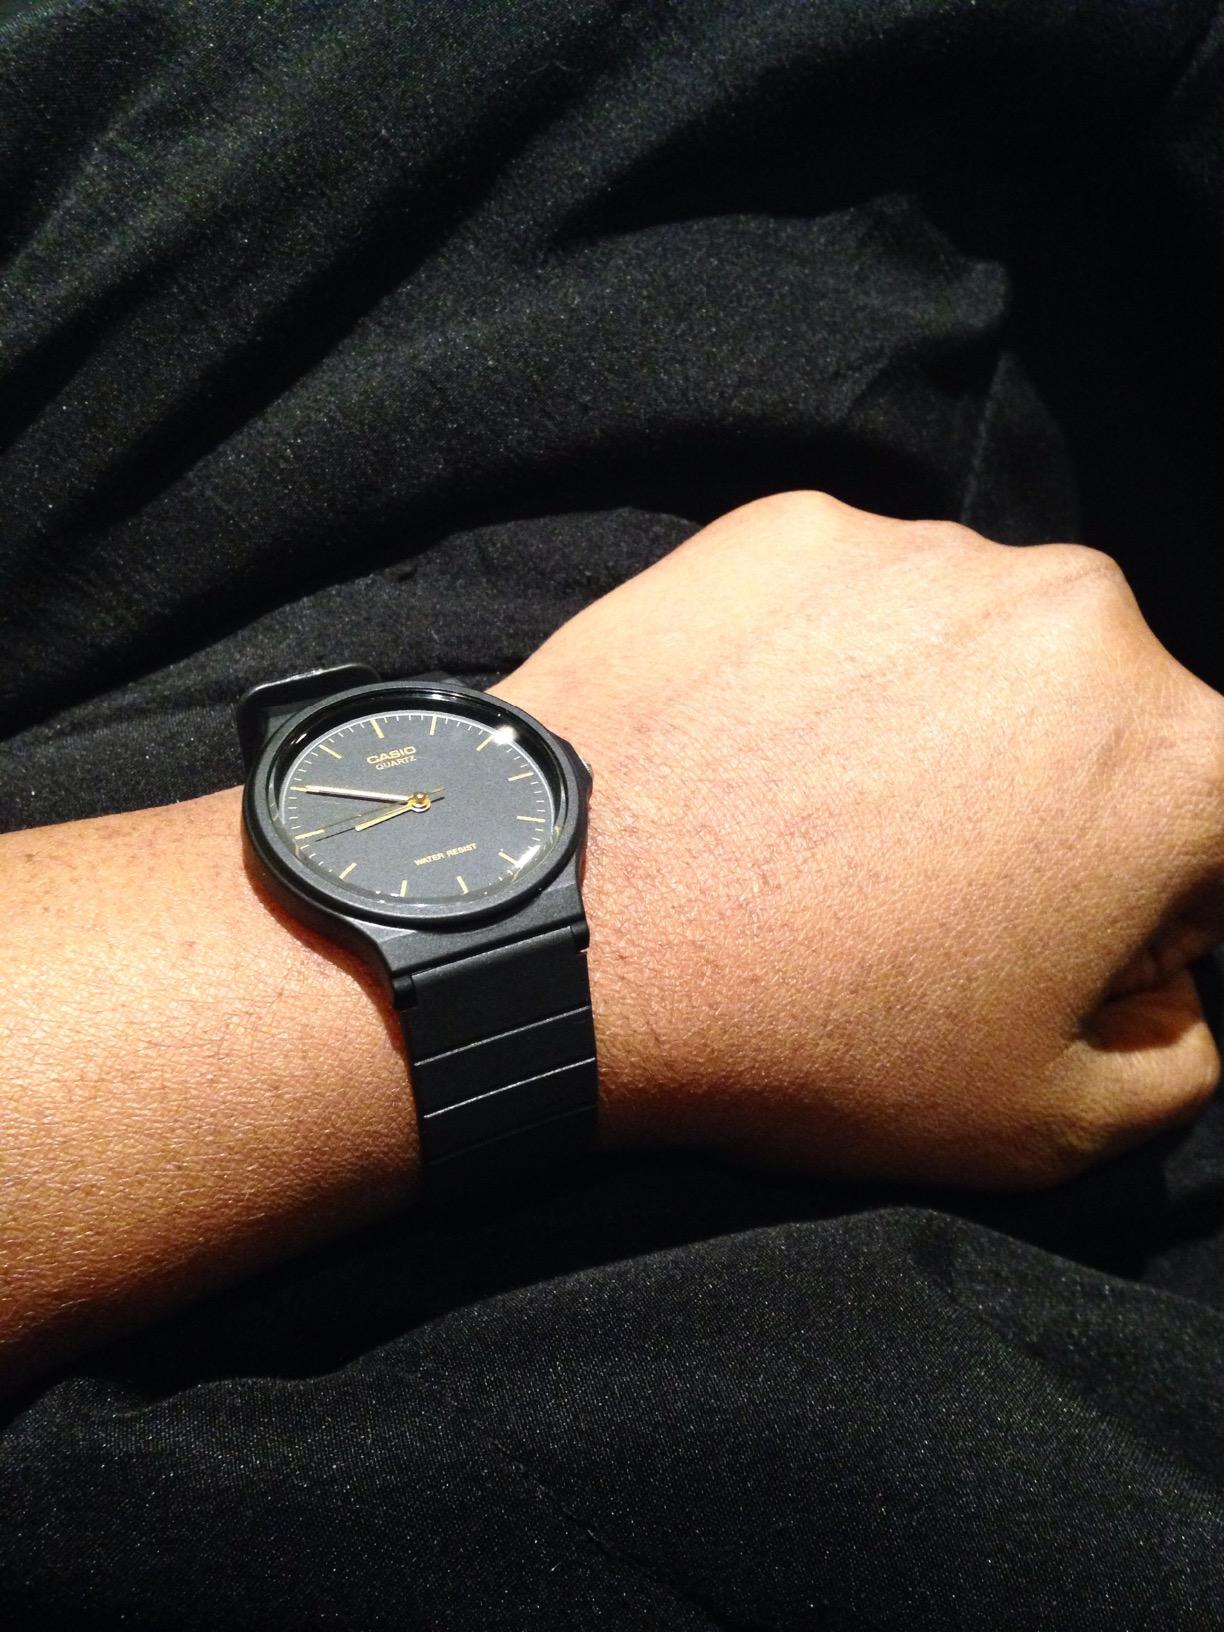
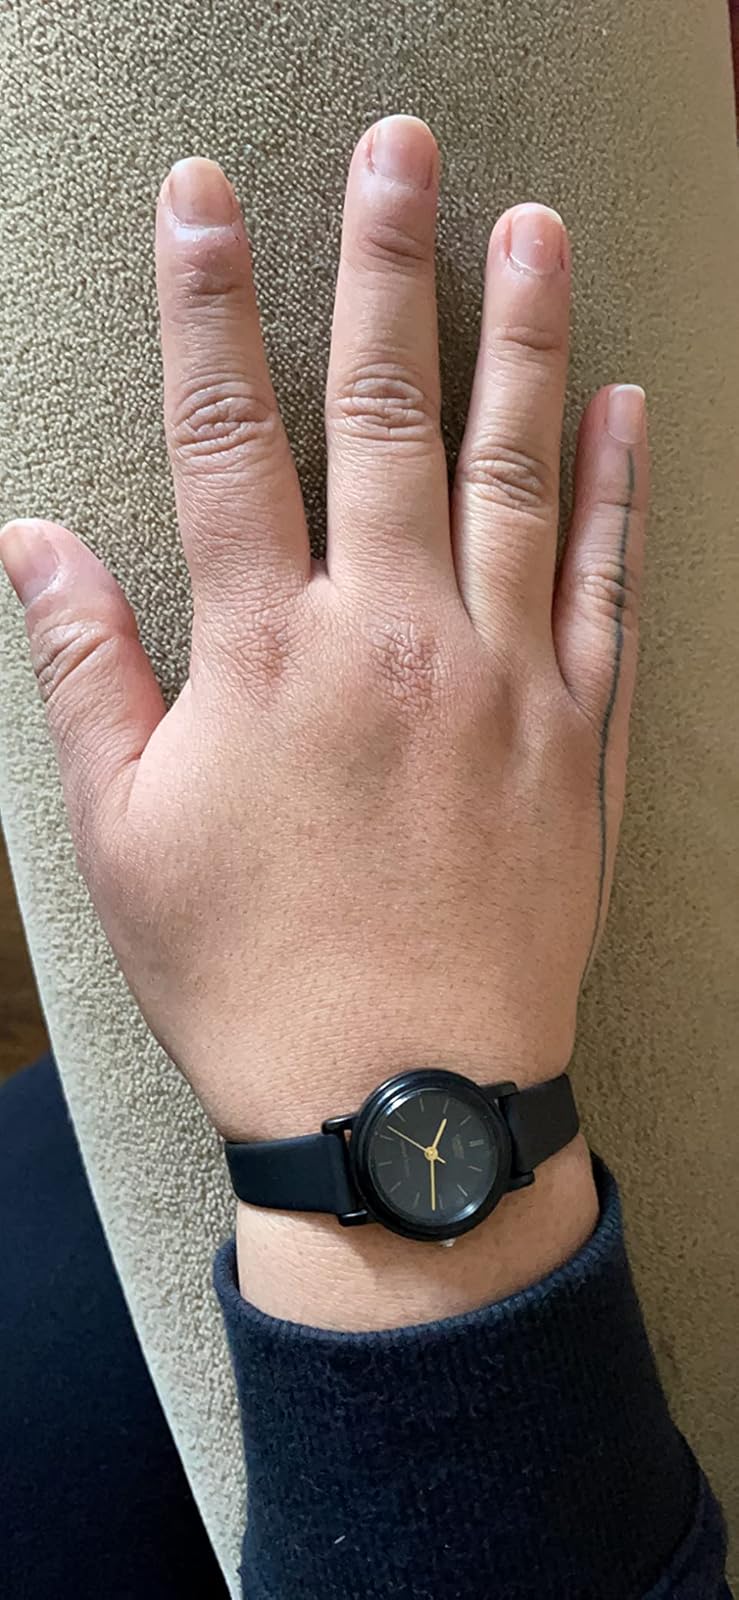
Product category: accessories_watch
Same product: no